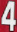
Number: 4